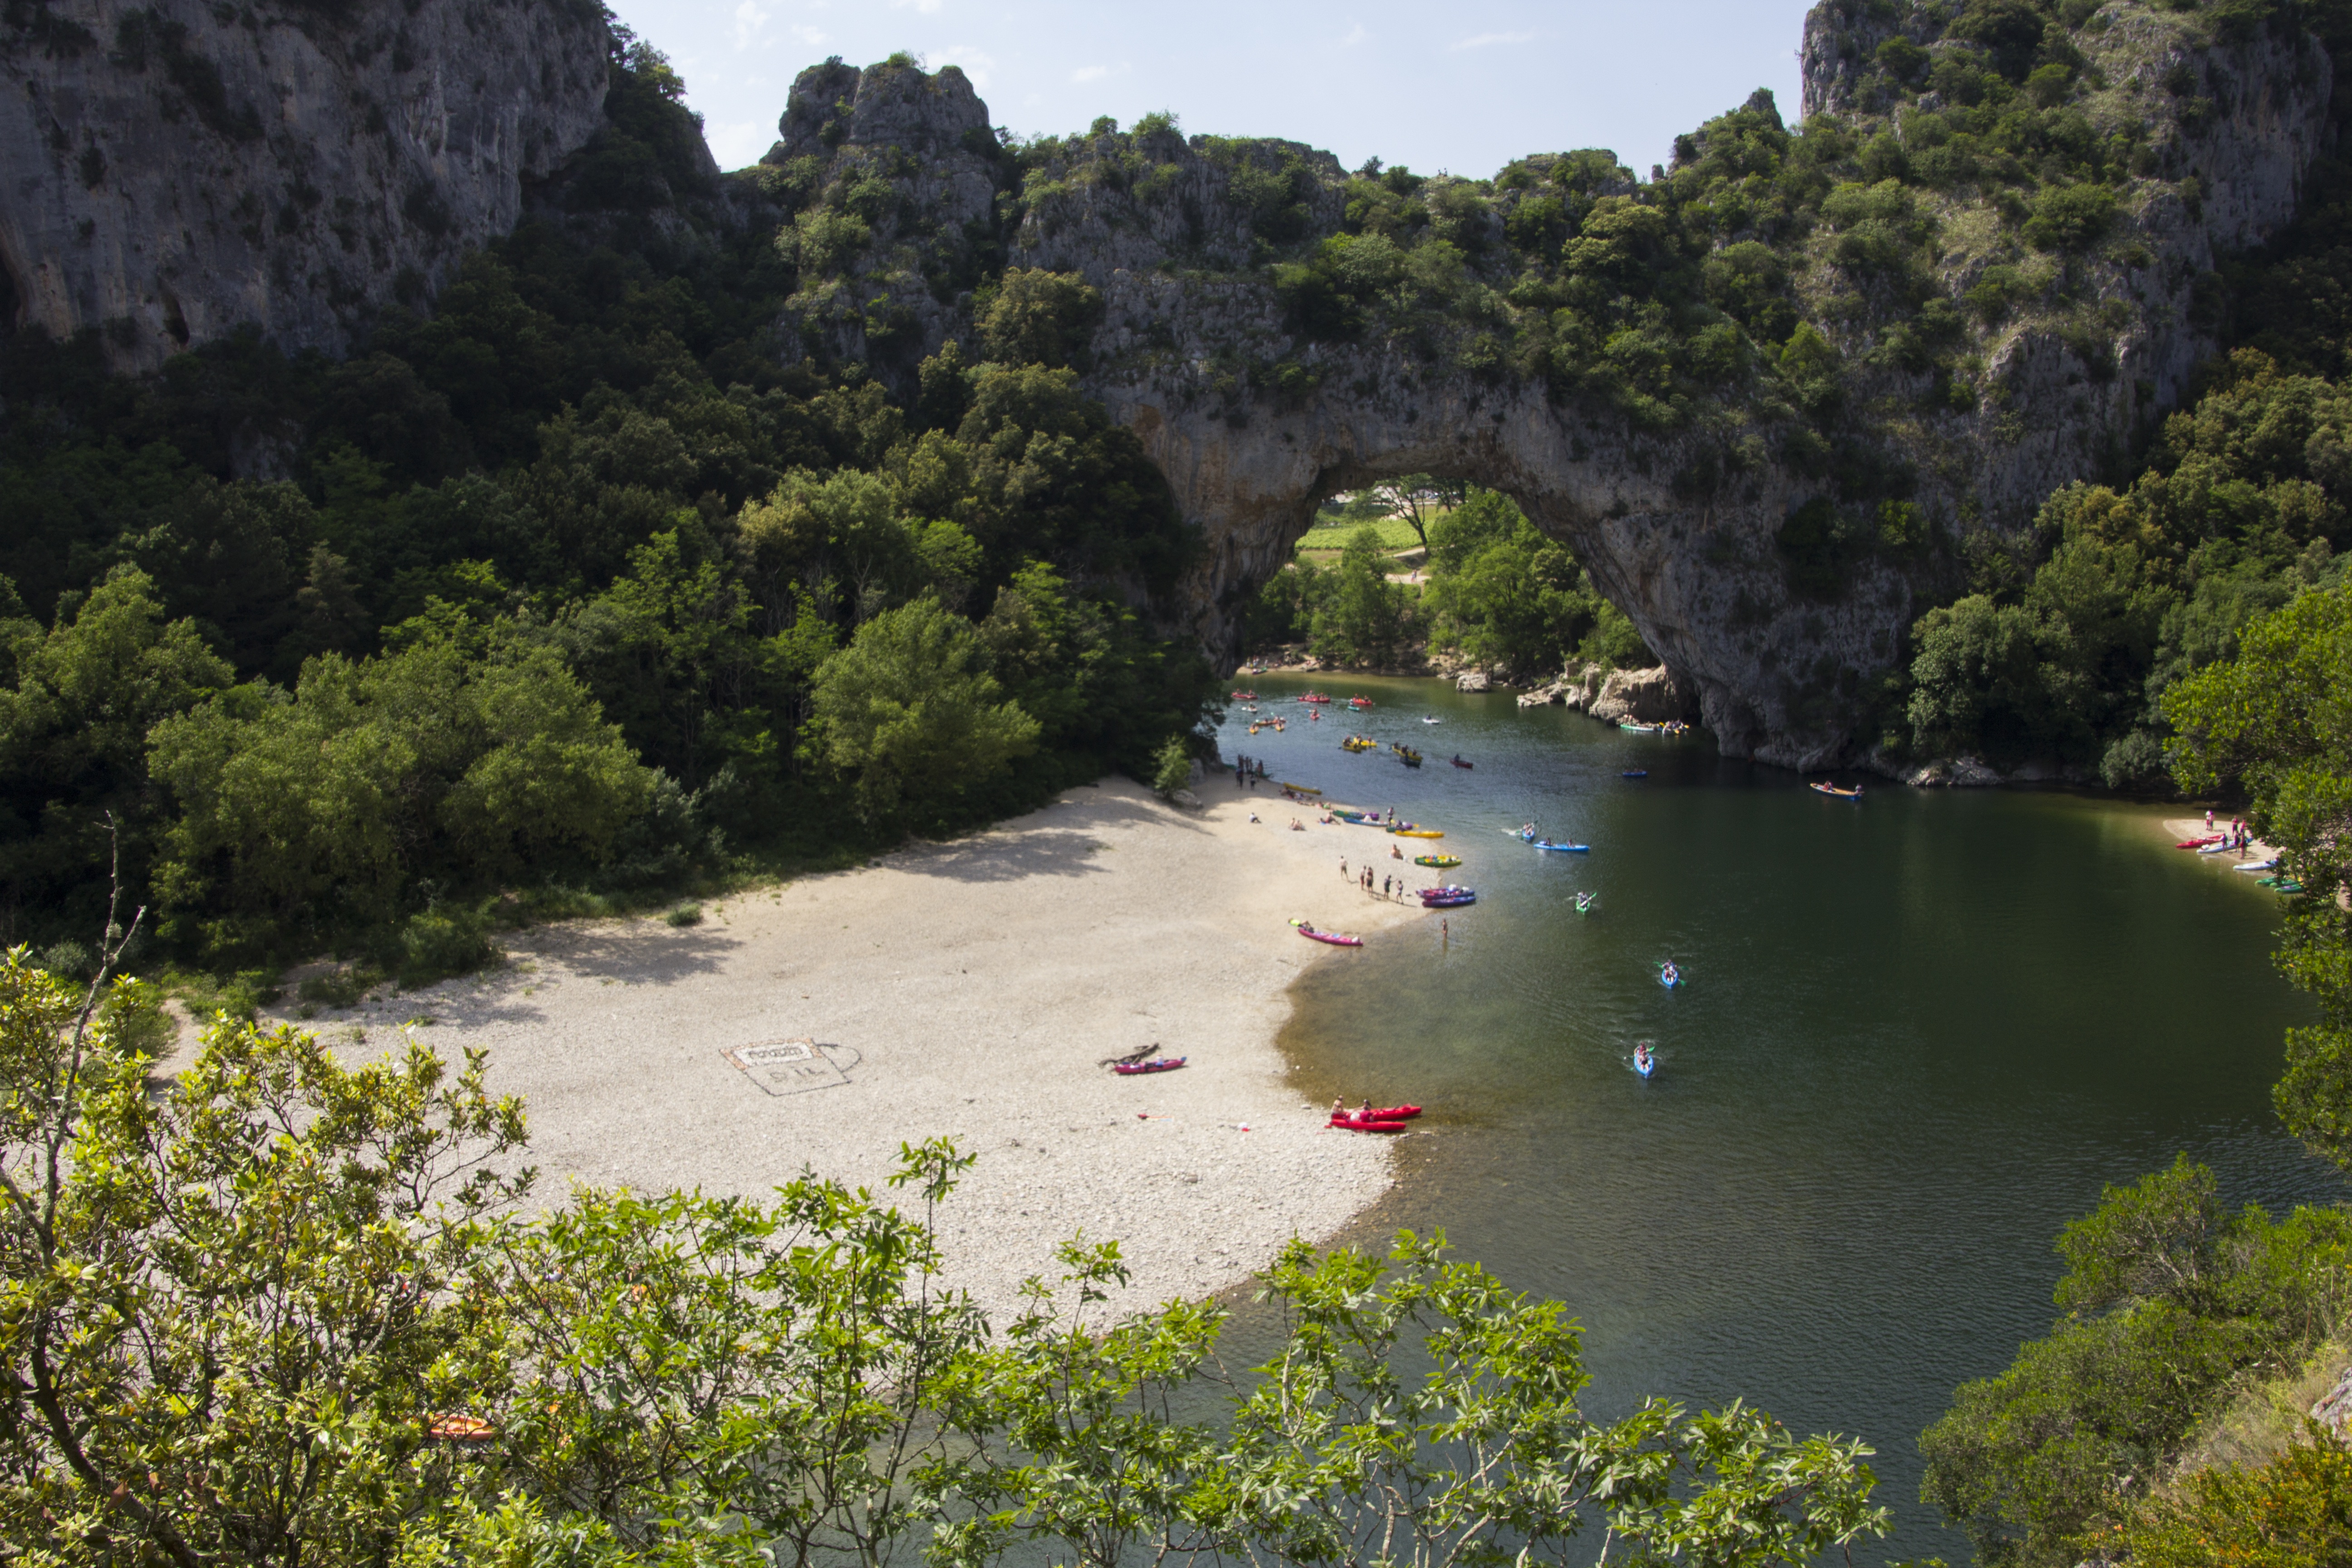
sea, coast, lake, river, valley, cliff, france, paddle, jungle, bay, reservoir, terrain, waterway, body of water, ardeche, landform, paddler, canoeist